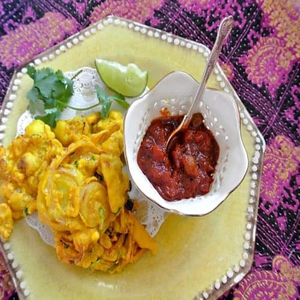
Dish: pakora